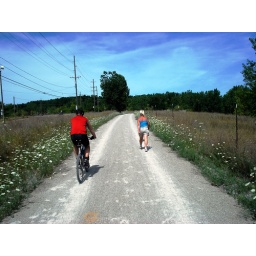
Deep blue sky and wildflowers lining the trail tell us that it's August in Michigan. Shot near Oxford, Michigan.